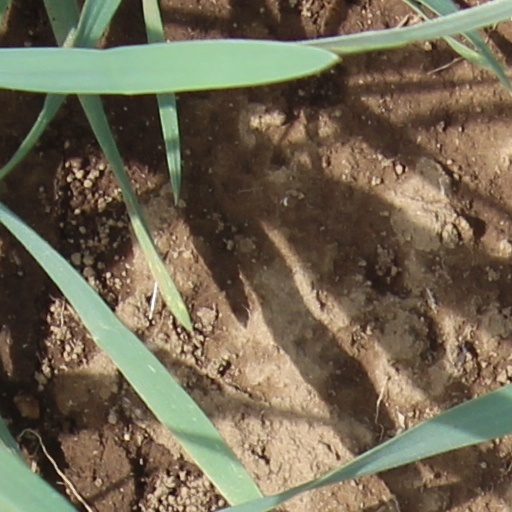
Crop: wheat